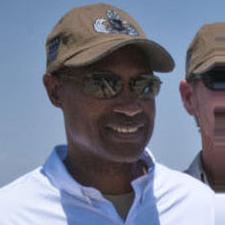
Age: 52